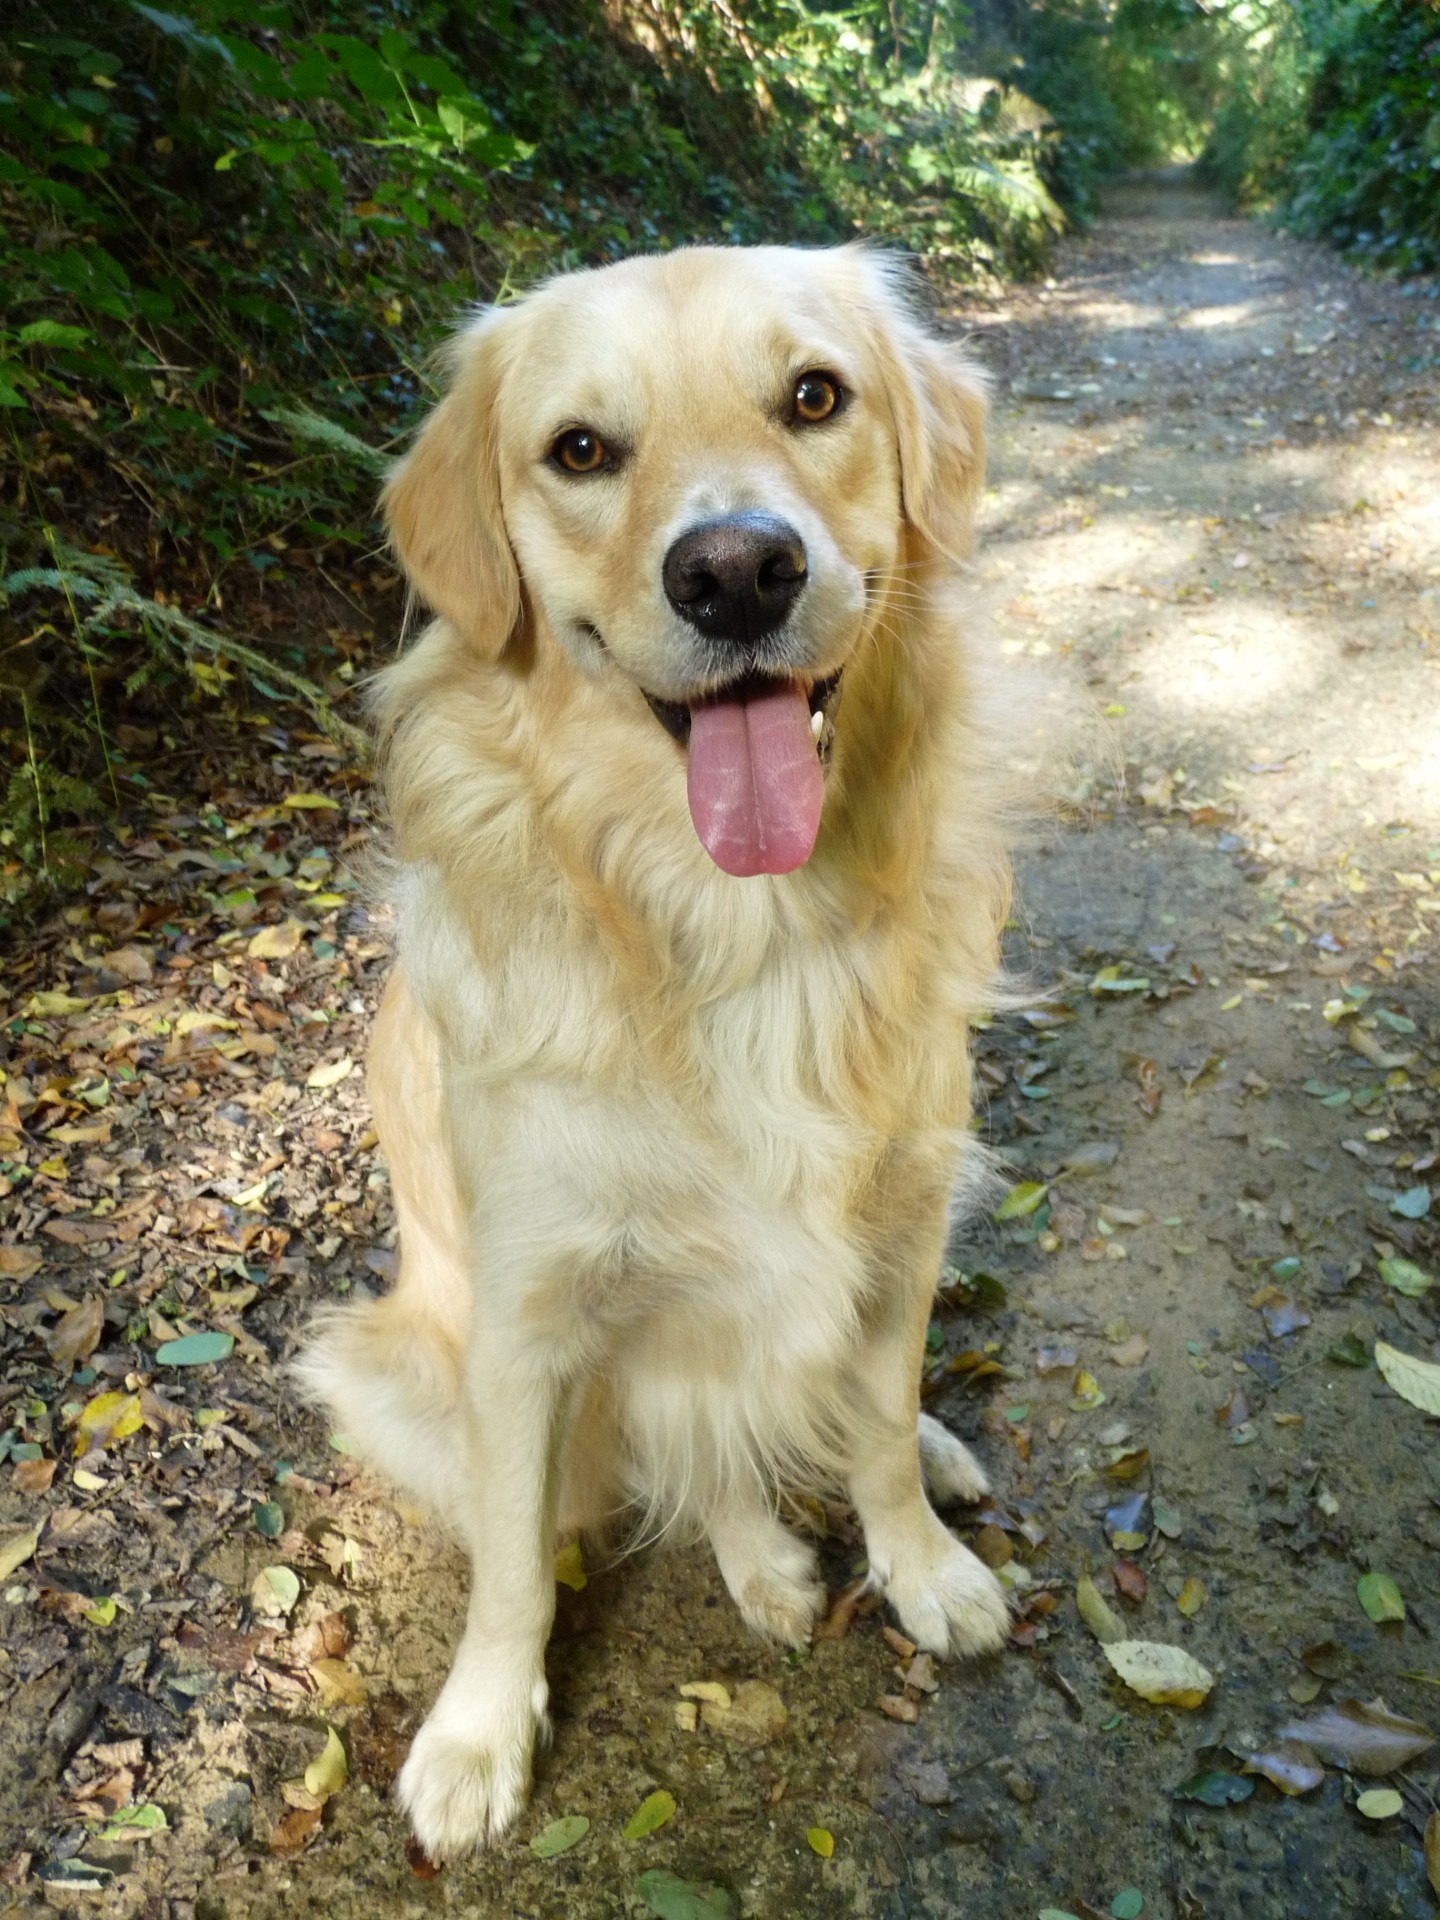
forest, path, puppy, dog, young, golden, sitting, mammal, sit, golden retriever, happy, vertebrate, resting, dog breed, retriever, dog like mammal, carnivoran, dog crossbreeds